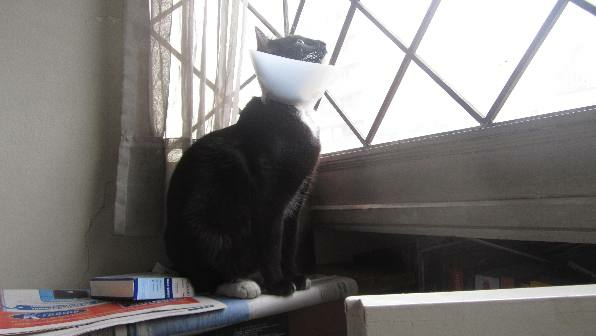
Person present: No